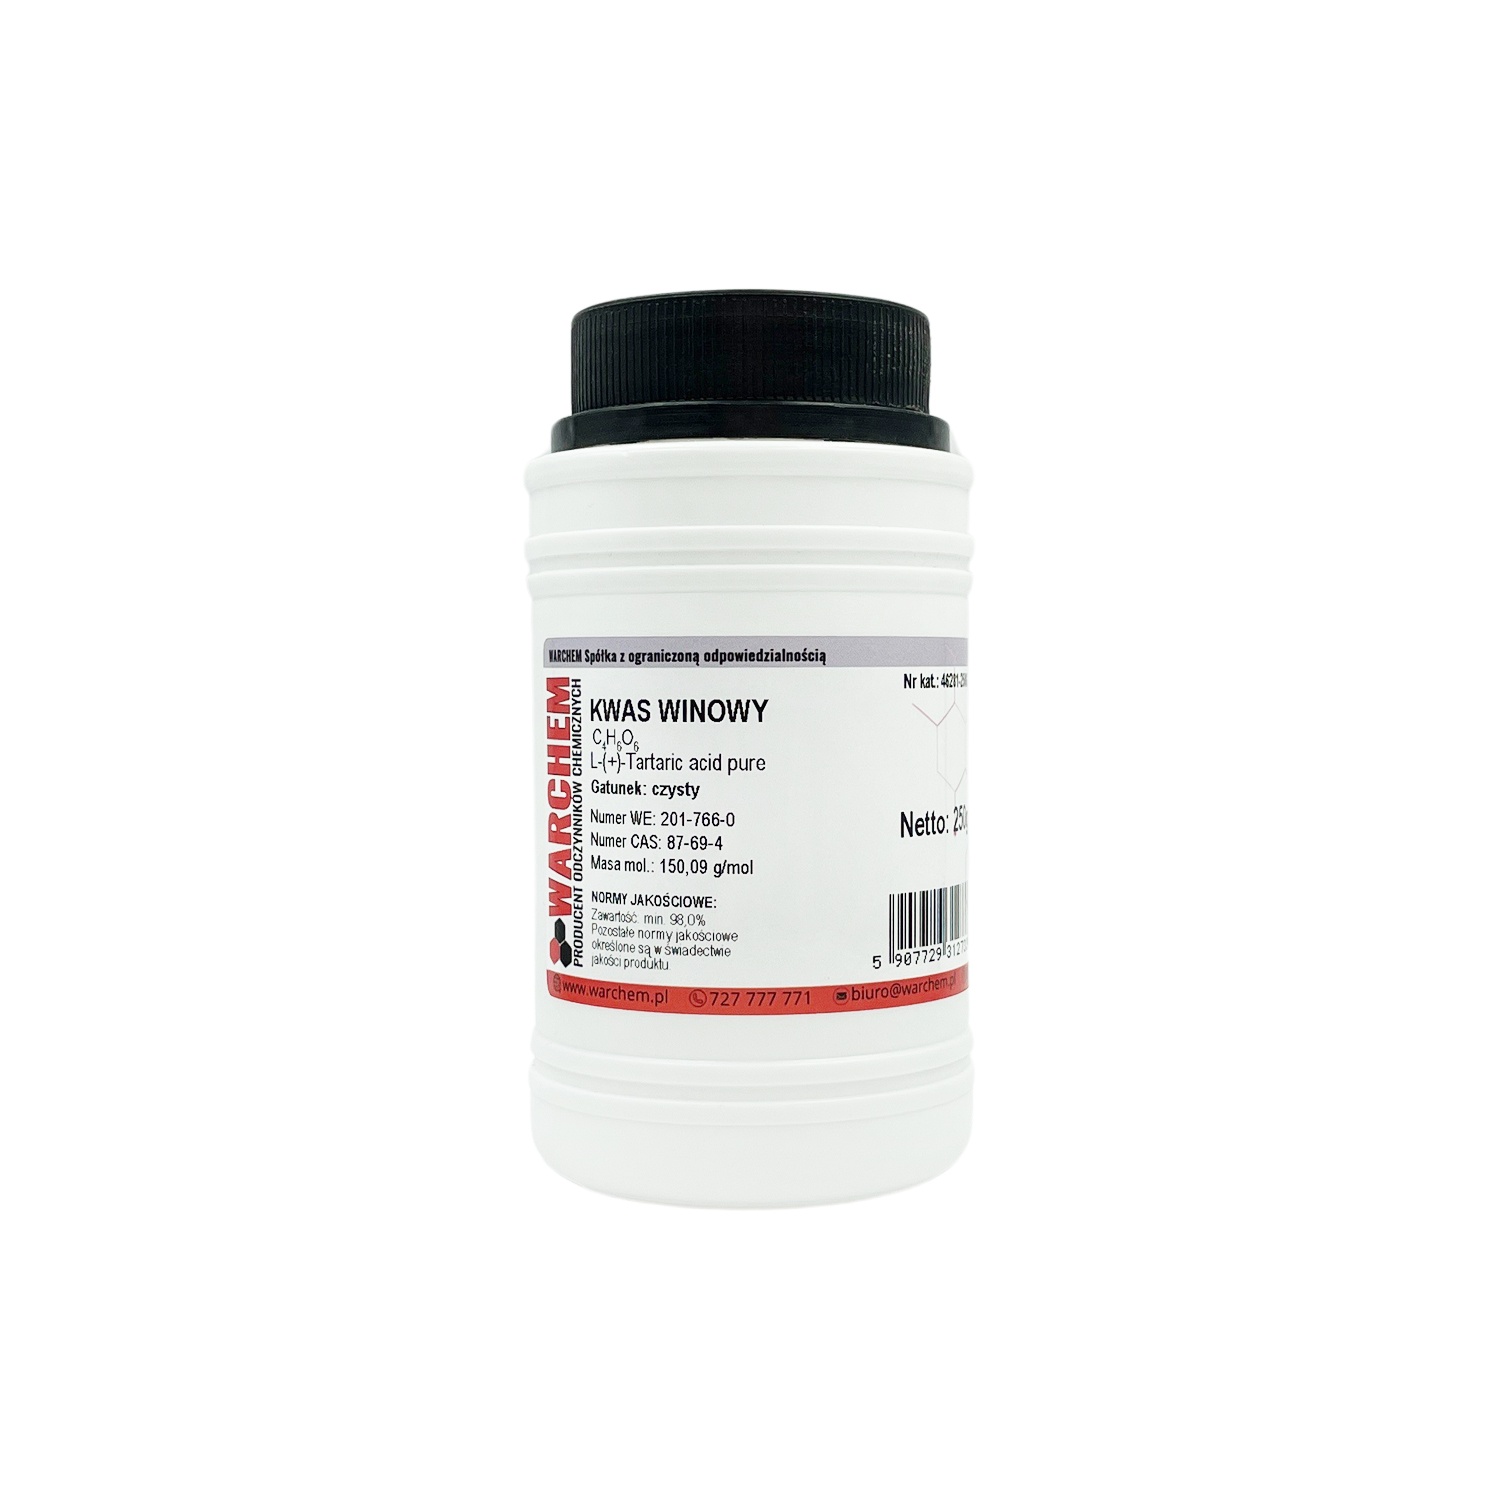
Weinsäure - rein 250g WARCHEM
Technische Informationen zu chemischen Reagenzien: Reagenzname: L-(+)-Weinsäure Chemische Bezeichnung: 2,3-Dihydroxybernsteinsäure Synonyme: Weinsäure Spezies: rein Art: Säuren Molekülformel: C4H6O6 Molmasse: 150,09 g/mol EG-Nummer: 201-766-0 CAS-Nummer: 87-69-4 Gehalt: 98 %. Aussehen/Form: weißes Pulver Verpackung: Kunststoffgefäß Haltbarkeit: minestens 24 Monate ab Lieferung der Ware Beispiele für professionelle Anwendungen in verschiedenen Branchen: Analytische Chemie: Einsatz als Reagenz zur Komplexierung von Metallionen. Lebensmittelanalytik: Kalibrierstandard oder pH-Kontrolle in Laboruntersuchungen. Biochemische Forschung: Zwischenprodukt in Stoffwechselstudien. Gefahrenhinweise auf dem Produktetikett: H319: Verursacht schwere Augenreizung. Sicherheitshinweise auf dem Produktetikett: P264: Nach Gebrauch gründlich waschen. P280: Augenschutz / Gesichtsschutz tragen. P305+P351+P338: BEI KONTAKT MIT DEN AUGEN: Einige Minuten lang behutsam mit Wasser spülen. Kontaktlinsen entfernen, falls vorhanden. Weiter spülen. P337+P313: Bei anhaltender Augenreizung: Ärztlichen Rat einholen / ärztliche Hilfe hinzuziehen. Beschränkungen: Nur für den professionellen Gebrauch. Nicht für die Verwendung in Lebensmitteln, Kosmetika oder medizinischen Produkten. Empfohlene Lagerbedingungen: In dicht verschlossenen Behältern trocken lagern. Vor direktem Sonnenlicht und Feuchtigkeit schützen. Getrennt von Basen und Oxidationsmitteln aufbewahren.
Brand: MarktBio.com
Category: Business & Industrial > Science & Laboratory > Laboratory Chemicals > Acids